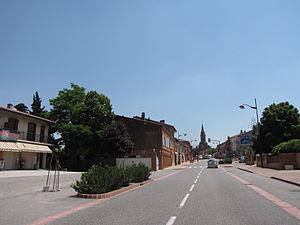
Labastide-Beauvoir